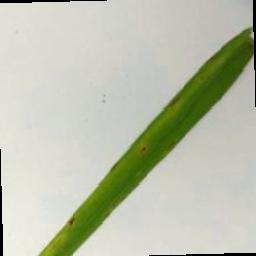
Label: Rice___Brown_Spot